Describe the emotion expressed in this image:  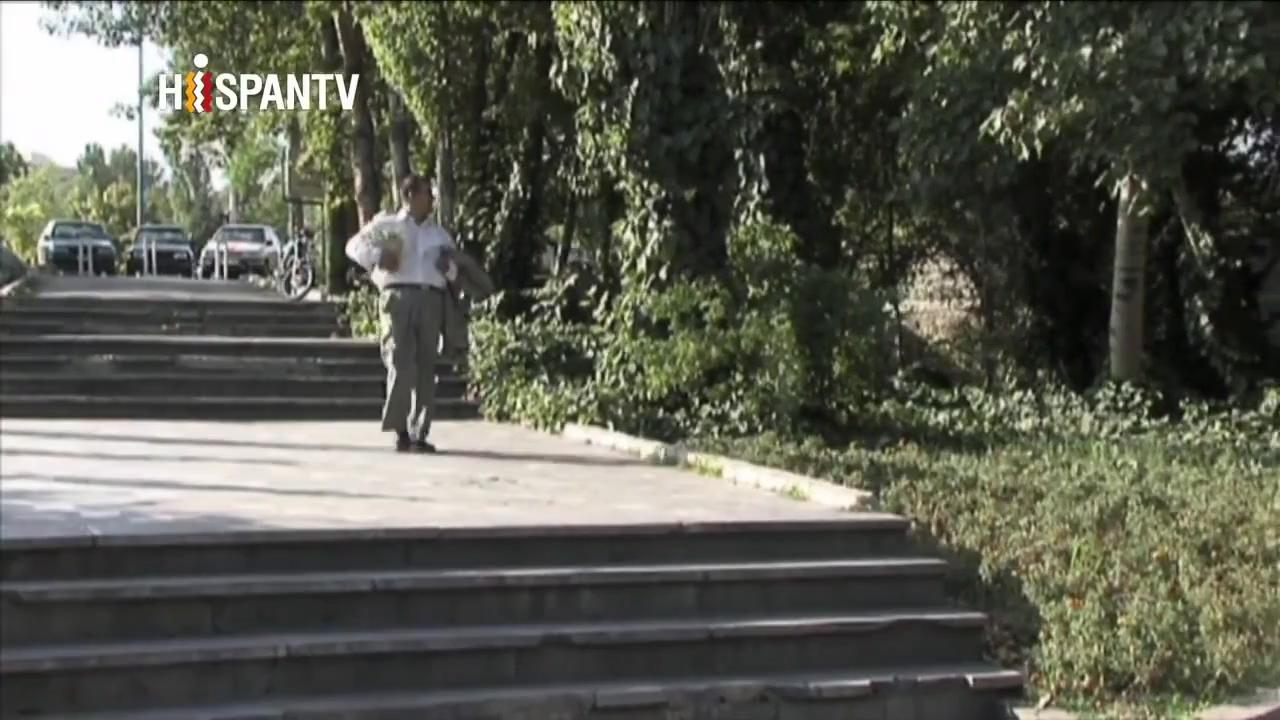
This person displays Suffering, valence and arousal with high intensity.